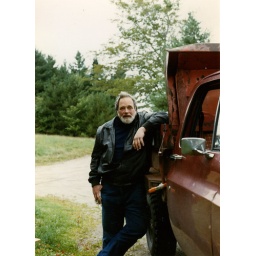
Terry leaning on the red dump truck he and Peter Rousseau build in the 19780's